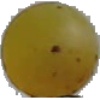
Label: white_grape